Copyright law of Sri Lanka

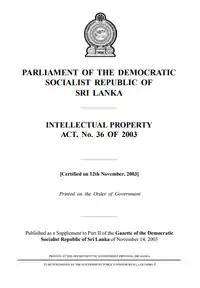
The Intellectual Property Act, No. 36 of 2003, which currently governs copyright in Sri Lanka

The basic legal instrument governing copyright law in Sri Lanka is Part II (ss. 5–27) of the Intellectual Property Act, No. 36 of 2003 (Sinhala: ; Tamil: ) replacing Part II (ss. 6–24) of the "Code of Intellectual Property Act, No. 52 of 1979".